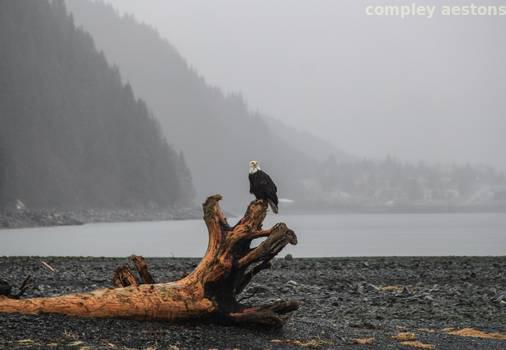
Label: Watermark